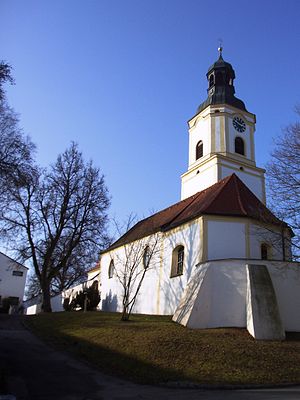
Bergheim (Oberbayern)
Kirke i Bergheim
Bergheim er en kommune i landkreis Neuburg-Schrobenhausen i regierungsbezirk Oberbayern, i den tyske delstat Bayern.